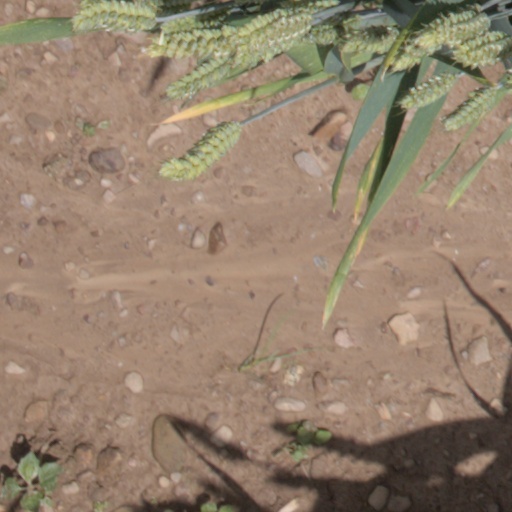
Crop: wheat